Oğuzhan Kayar

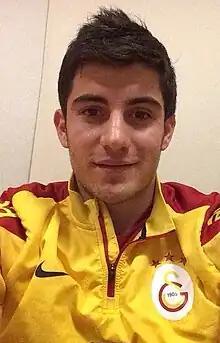
Kayar in 2014

Oğuzhan Kayar (born 2 April 1995) is a Turkish professional footballer who plays as an attacking midfielder for Tarsus İdman Yurdu. He can also play as a winger.